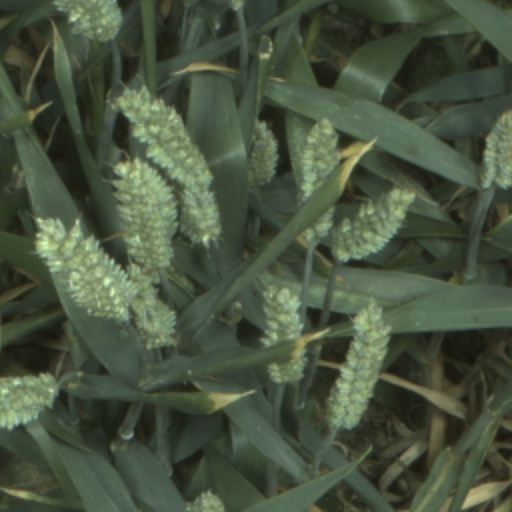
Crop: wheat